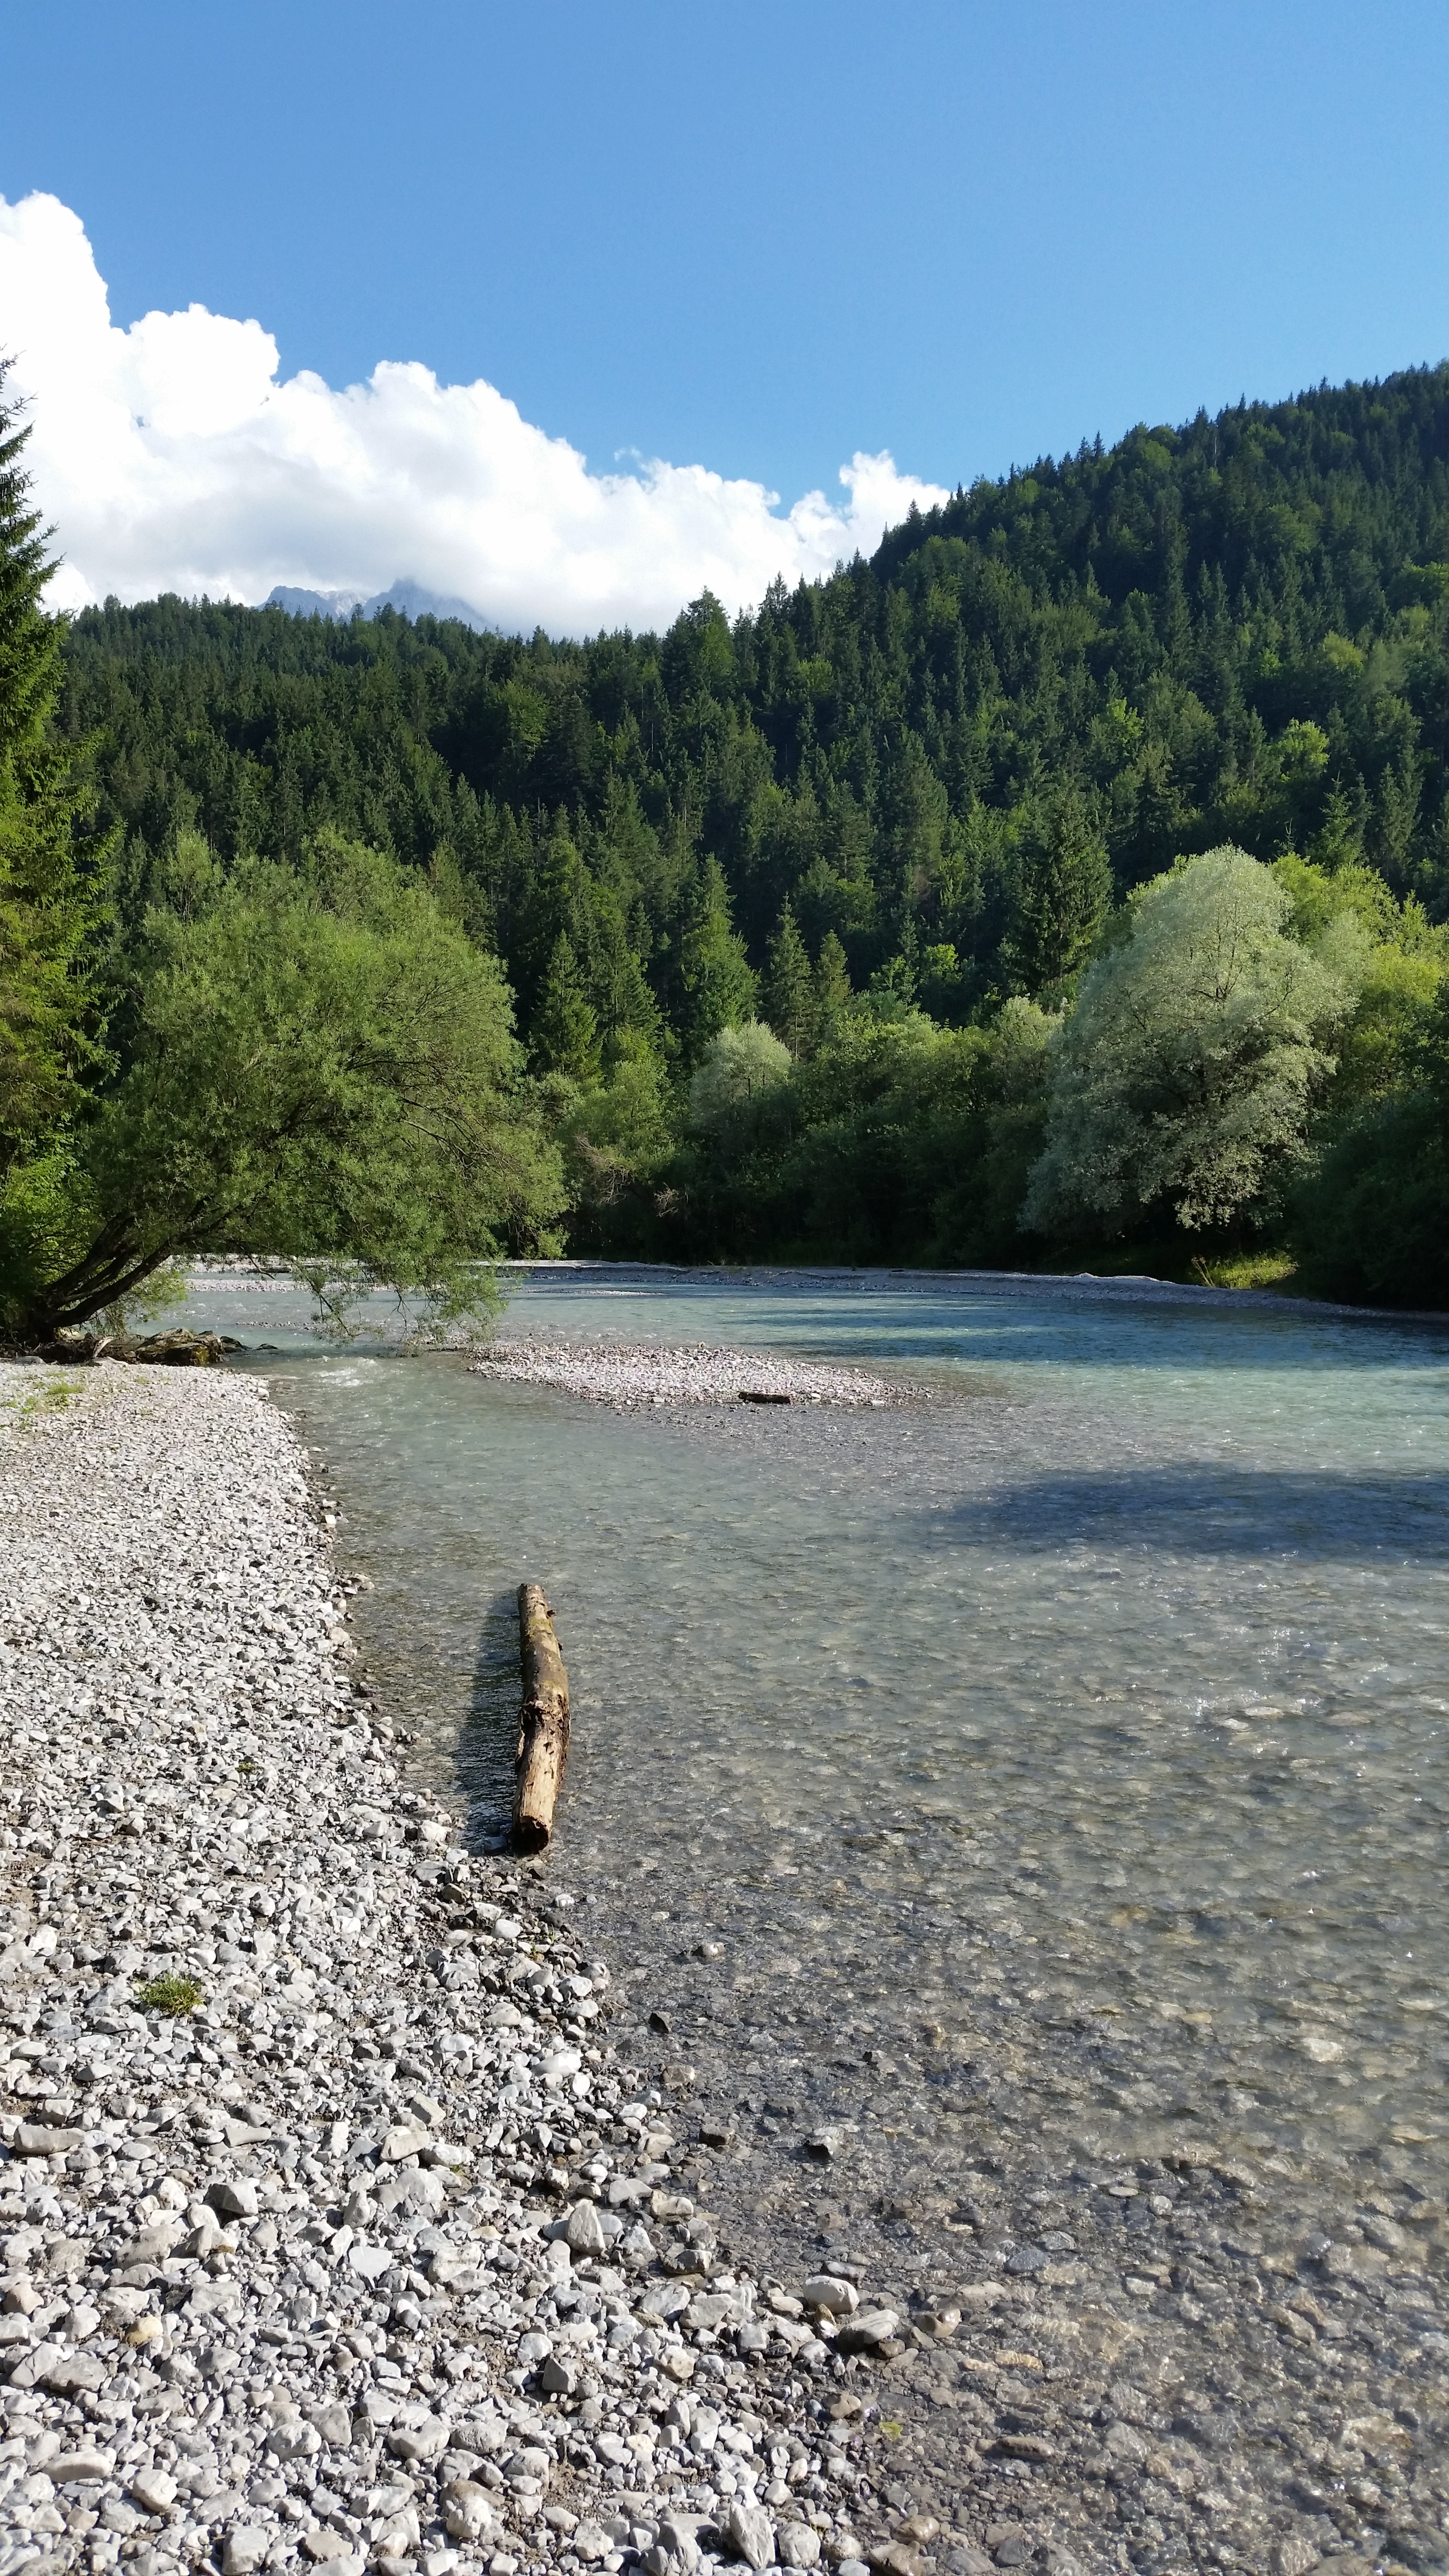
landscape, sea, water, outdoor, wilderness, walking, mountain, cloud, lake, river, summer, environment, tranquil, scenic, reservoir, body of water, mountains, loch